Camas pocket gopher

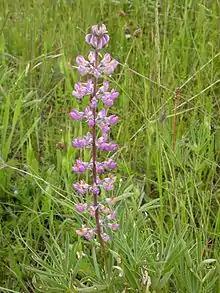
Camas pocket gopher relocation may protect threatened species of flora, such as Kincaid's lupine.

The camas pocket gopher is a mostly solitary herbivore which is active throughout the year and does not hibernate.